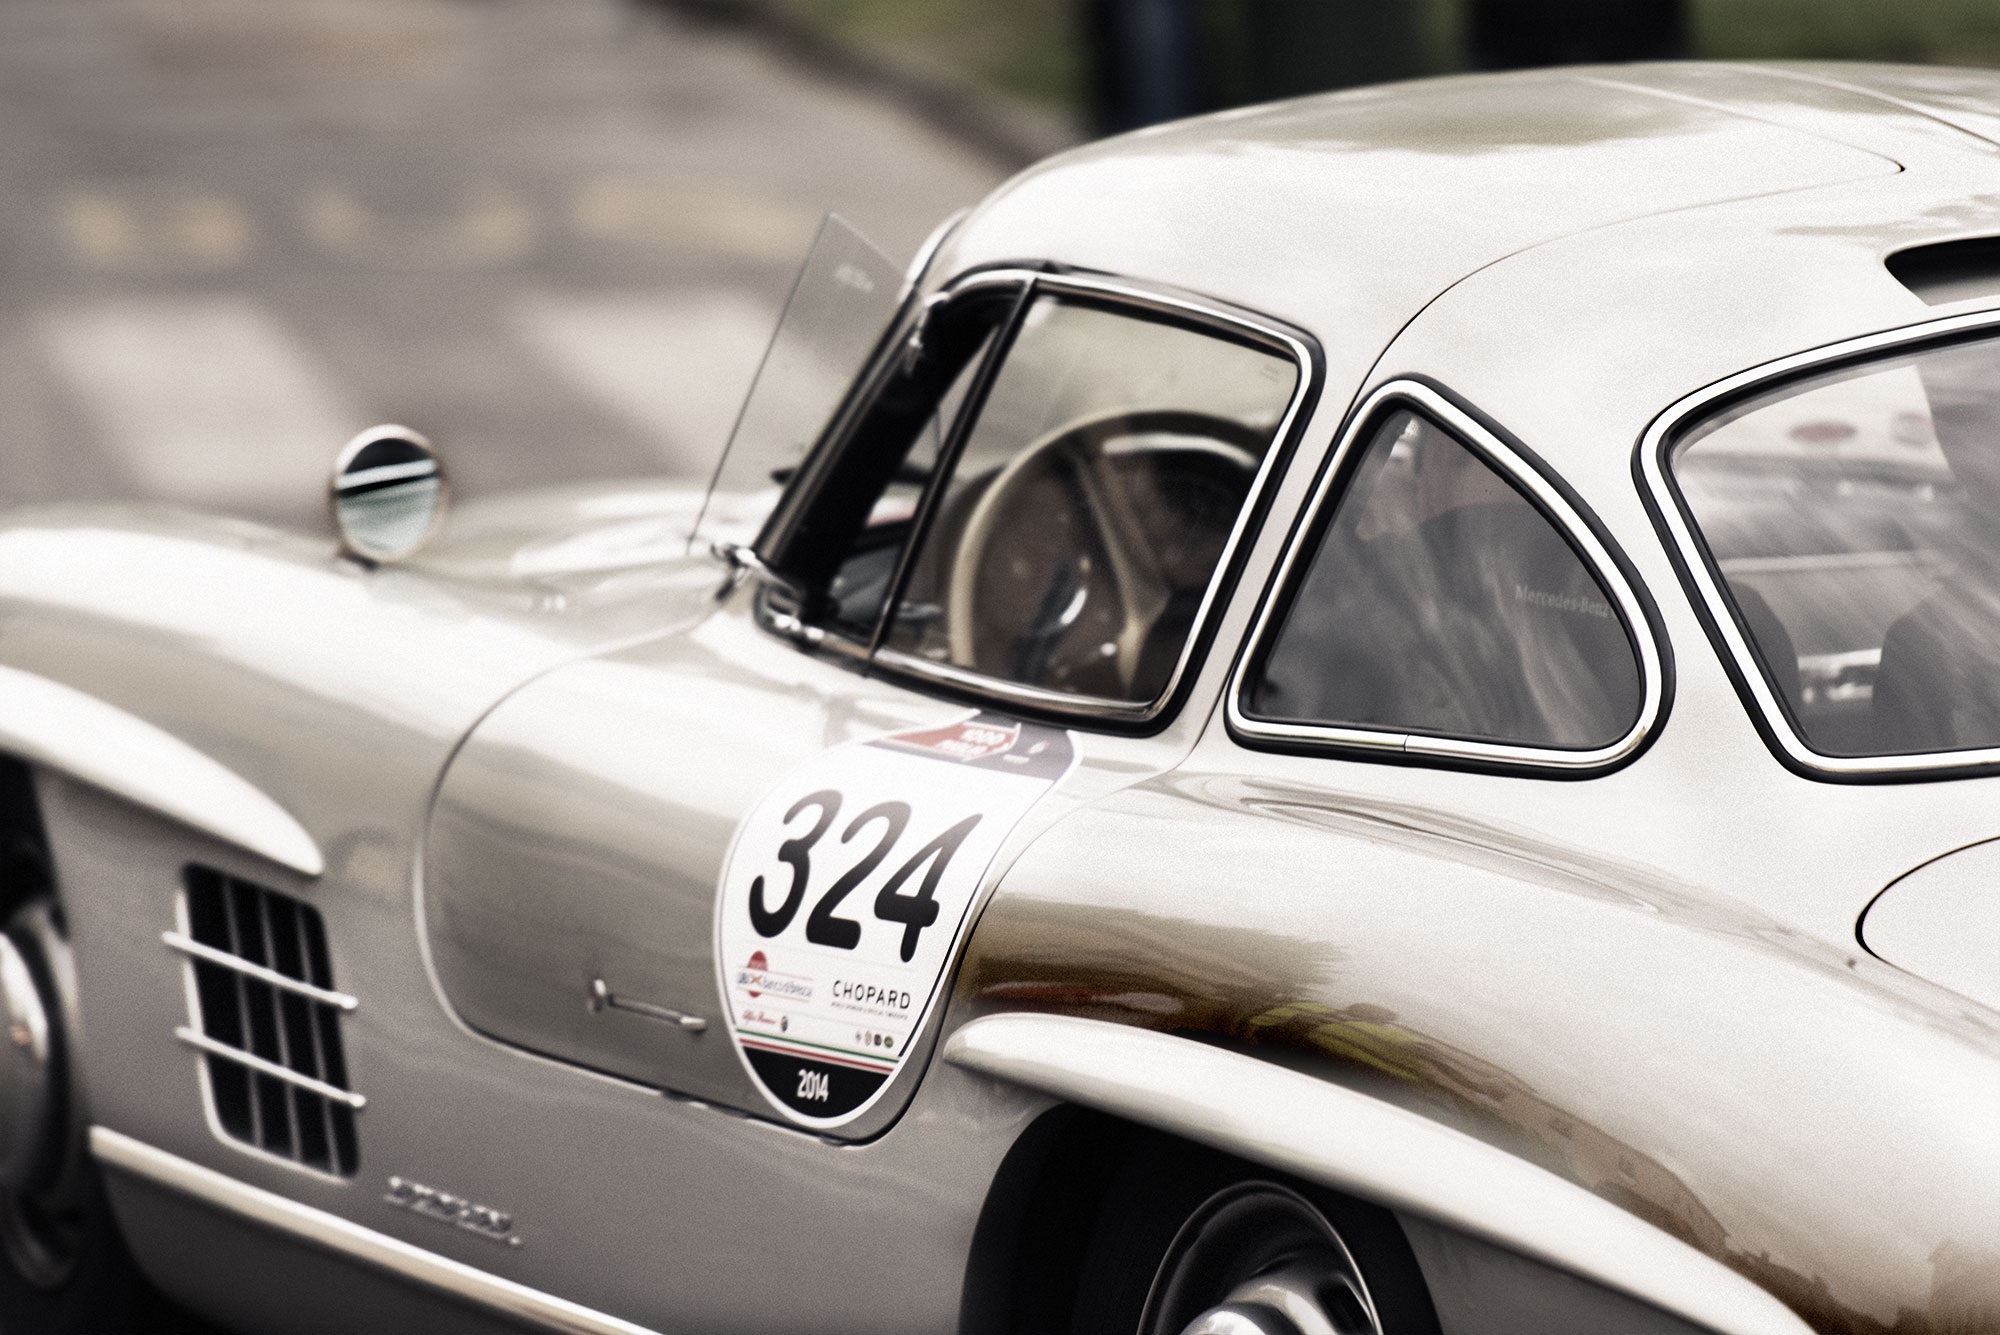
car, wheel, automobile, vehicle, automotive, sports car, motor vehicle, vintage car, race car, classic, mercedes benz, antique car, land vehicle, automobile make, automotive design, luxury vehicle, performance car, subcompact car, mercedes benz 300sl